Sultan Dzhamilov

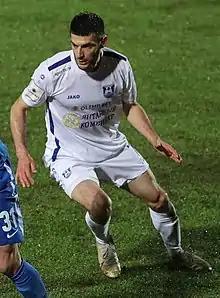
Dzhamilov with Baltika in 2021

Sultan Gasanovich Dzhamilov (born 18 July 1995) is a Russian football player who plays for FC Neftekhimik Nizhnekamsk.